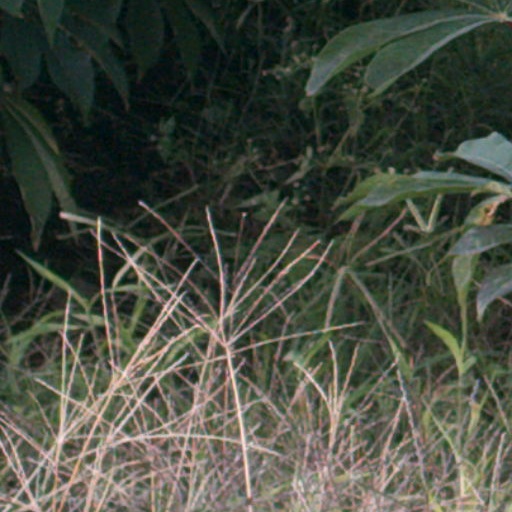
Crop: cassava